Arthur Herbert Lindsay Richardson

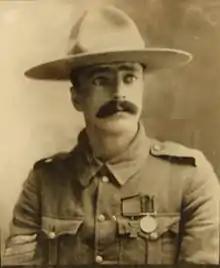

Arthur Herbert Lindsay Richardson VC (23 September 1872 – 15 December 1932) was an England-born Canadian recipient of the Victoria Cross, the highest and most prestigious award for gallantry in the face of the enemy that can be awarded to British and Commonwealth forces.